Erdoğan Iran poem controversy

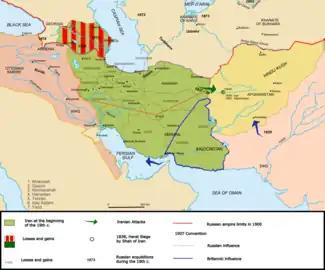
Map of Qajar Iran in 1900, including the territory that it lost to the Russian Empire, 2006

The poem recited by Erdoğan is called "Gülüstan", and was written by the Soviet-era Azerbaijani poet Bakhtiyar Vahabzadeh. It laments how the Aras River has "separated" Azerbaijanis and is one of the symbols of pan-Turkism, seeking the cultural and political unification of the Turkic peoples, including those in Iran. The poem is part of a literary genre that was conceived in the Azerbaijan SSR of the Soviet Union, the context of which is related to Iranian Azerbaijan.